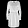
Label: Dress